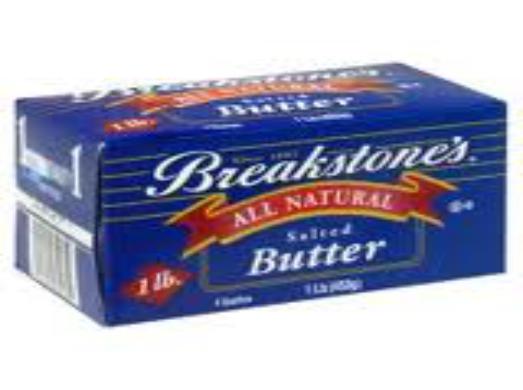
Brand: Breakstone's
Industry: Food